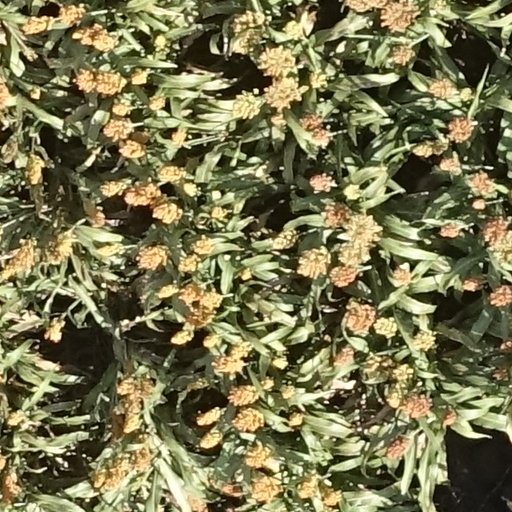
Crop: sorghum